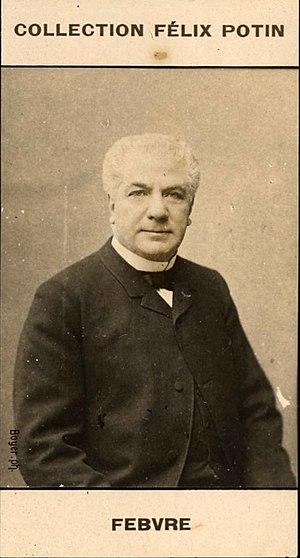
Febvre
Frédéric-Alexandre Febvre est un acteur et un metteur en scène français né le 20 février 1833 à Paris et mort le 14 décembre 1916 à Paris.